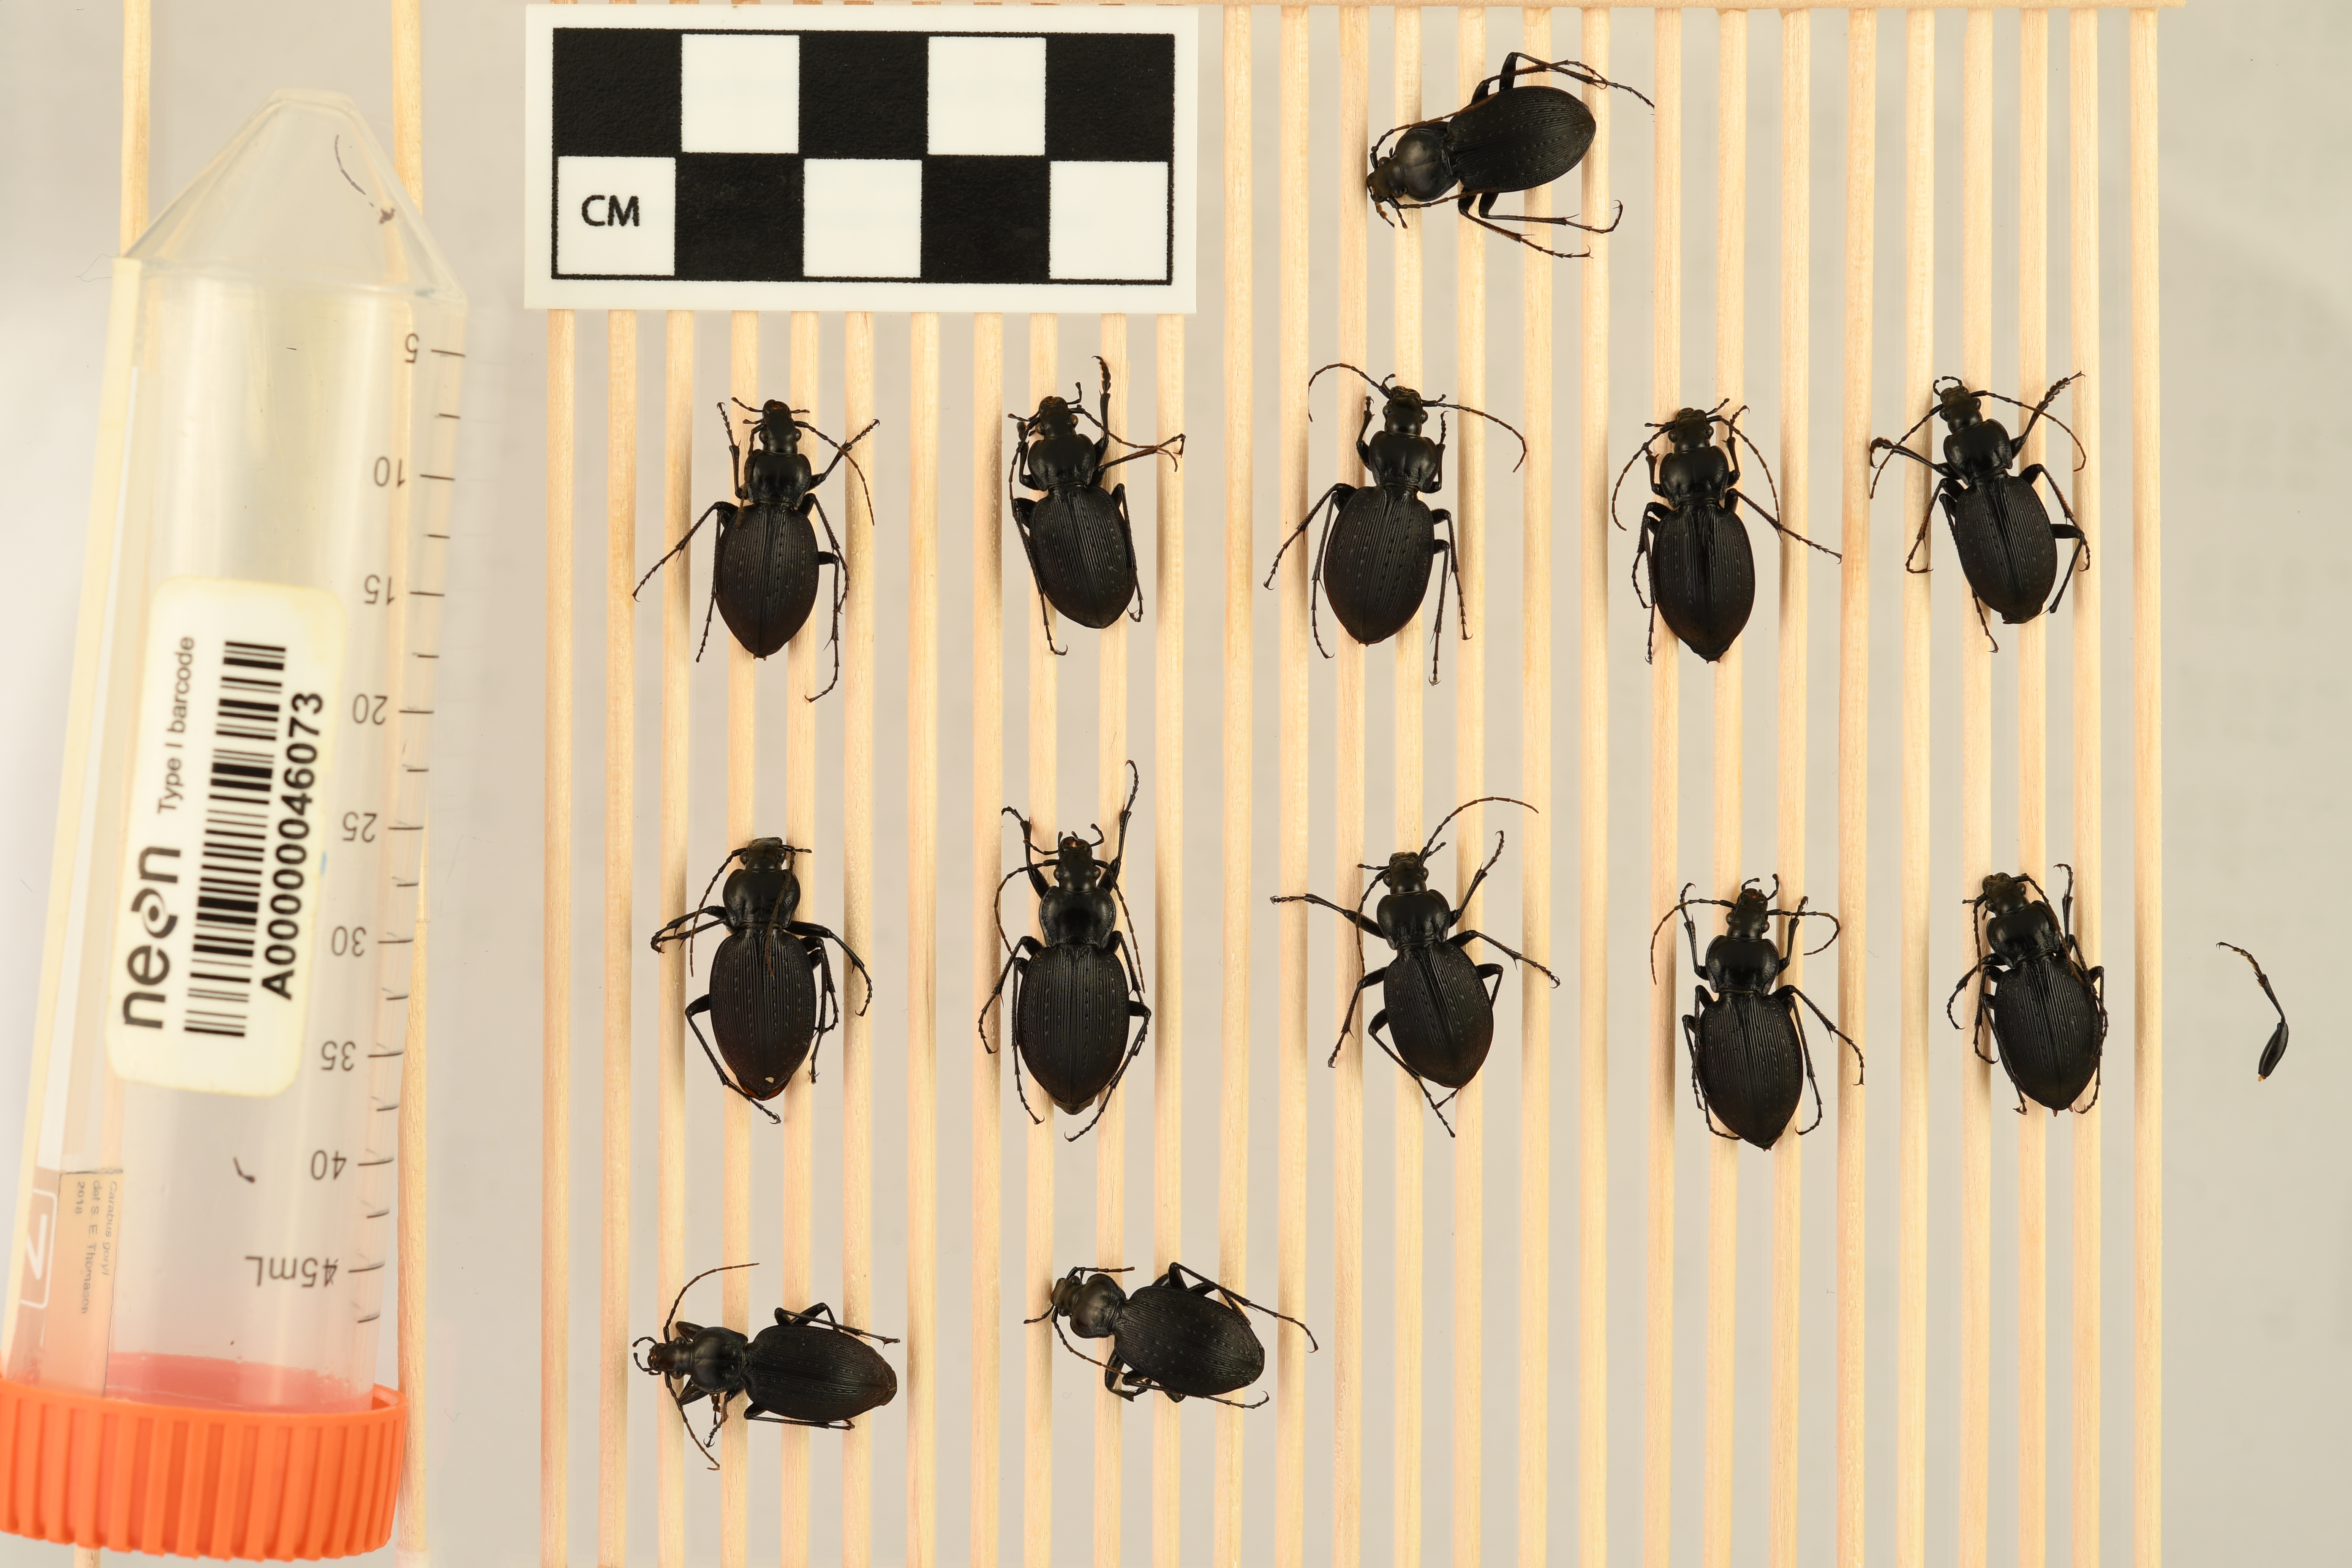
Carabus goryi — Great Smoky Mountains National Park NEON, plot GRSM_022. Beetle 7, ElytraLength: 1.34 cm (lying flat: Yes)

Carabus goryi — Great Smoky Mountains National Park NEON, plot GRSM_022. Beetle 7, ElytraWidth: 0.6 cm (lying flat: Yes)

Carabus goryi — Great Smoky Mountains National Park NEON, plot GRSM_022. Beetle 8, ElytraLength: 1.251 cm (lying flat: Yes)

Carabus goryi — Great Smoky Mountains National Park NEON, plot GRSM_022. Beetle 8, ElytraWidth: 0.6113 cm (lying flat: Yes)

Carabus goryi — Great Smoky Mountains National Park NEON, plot GRSM_022. Beetle 9, ElytraLength: 1.143 cm (lying flat: Yes)

Carabus goryi — Great Smoky Mountains National Park NEON, plot GRSM_022. Beetle 9, ElytraWidth: 0.5566 cm (lying flat: Yes)

Carabus goryi — Great Smoky Mountains National Park NEON, plot GRSM_022. Beetle 10, ElytraLength: 1.202 cm (lying flat: Yes)

Carabus goryi — Great Smoky Mountains National Park NEON, plot GRSM_022. Beetle 10, ElytraWidth: 0.5632 cm (lying flat: Yes)

Carabus goryi — Great Smoky Mountains National Park NEON, plot GRSM_022. Beetle 11, ElytraLength: 1.207 cm (lying flat: Yes)

Carabus goryi — Great Smoky Mountains National Park NEON, plot GRSM_022. Beetle 11, ElytraWidth: 0.5885 cm (lying flat: Yes)

Carabus goryi — Great Smoky Mountains National Park NEON, plot GRSM_022. Beetle 12, ElytraLength: 1.175 cm (lying flat: Yes)

Carabus goryi — Great Smoky Mountains National Park NEON, plot GRSM_022. Beetle 12, ElytraWidth: 0.5688 cm (lying flat: Yes)

Carabus goryi — Great Smoky Mountains National Park NEON, plot GRSM_022. Beetle 13, ElytraLength: 1.228 cm (lying flat: Yes)

Carabus goryi — Great Smoky Mountains National Park NEON, plot GRSM_022. Beetle 13, ElytraWidth: 0.5423 cm (lying flat: Yes)